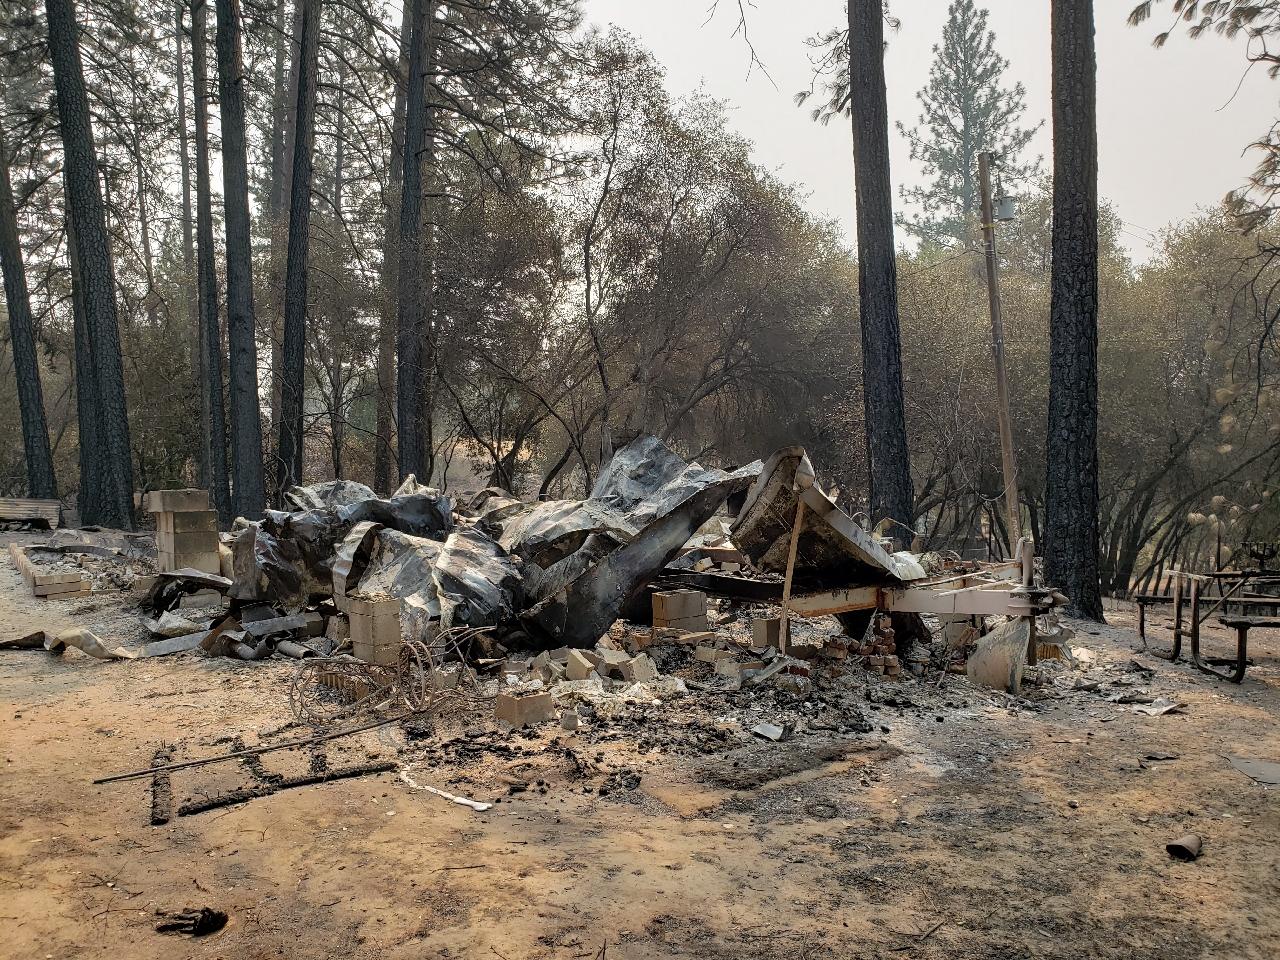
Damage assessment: destroyed